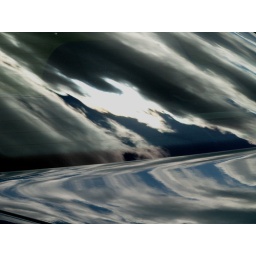
Reflecting sky in a window pane of a car and on the paint of the car...